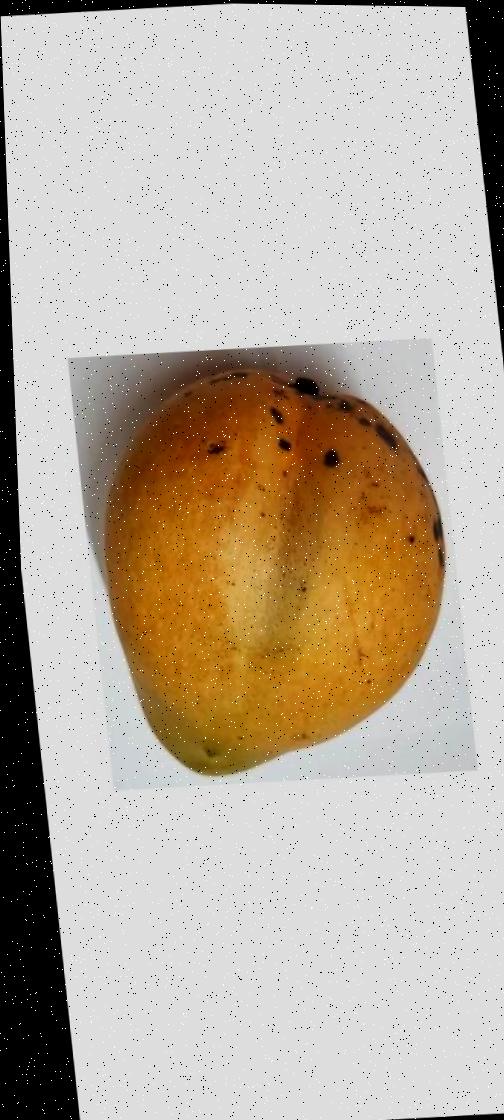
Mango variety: Bari-11